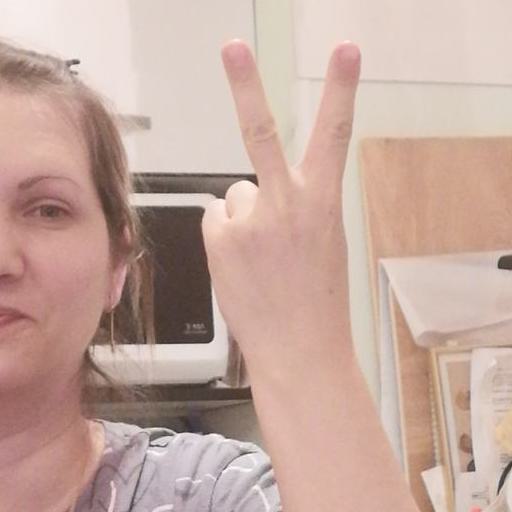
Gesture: peace_inverted